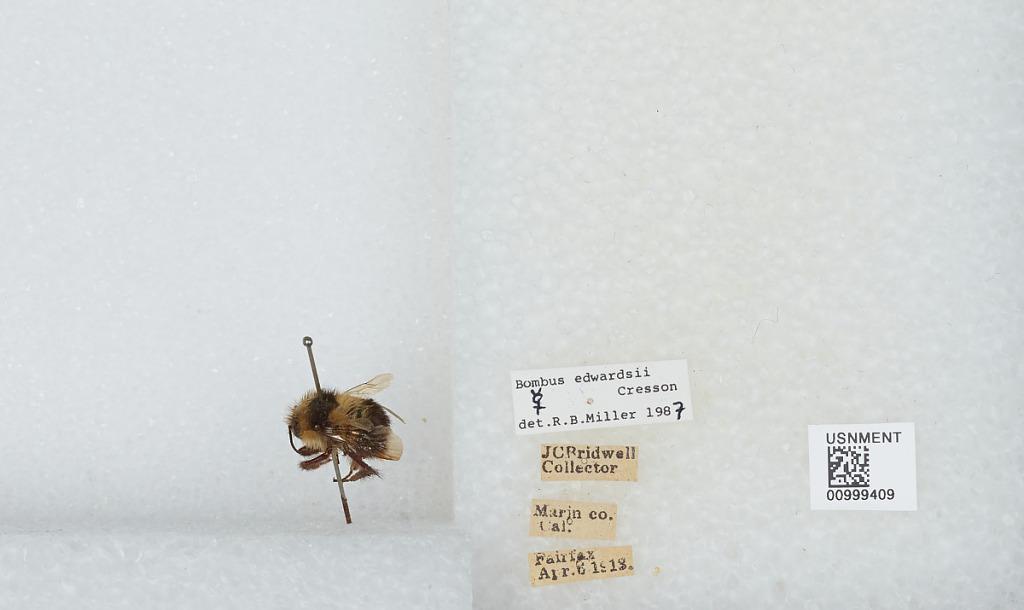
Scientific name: Bombus (Pyrobombus) melanopygus Nylander
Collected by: J. Bridwell
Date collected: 1913-4-6
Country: United States
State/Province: California
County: Marin
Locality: Fairfax
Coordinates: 37.9872, -122.589
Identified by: Miller, R. B.